University of St. Joseph's College

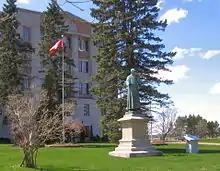
View of the main building of the former College St. Joseph, showing a monument to the founder, Pere Camille Lefebvre, CSC (1841-1895).

The University of St. Joseph's College was the leading Acadian cultural institution, an Acadian Catholic university in Memramcook, New Brunswick that closed in 1966, when it was amalgamated with two other Catholic Acadian colleges to form the secular Université de Moncton. The process of amalgamation excluded a full reflection of the founding Catholic Culture of the Acadian people, fostering a secularization of Acadian life. The Collège Saint-Joseph, the Université Sacré-Cœur in Bathurst, and the Université Saint-Louis d'Edmundston suspend their respective charters and assume the status of affiliated colleges (Collège Saint-Joseph, Collège de Bathurst, and Collège Saint-Louis) in the secular Université de Moncton, named after the city of Moncton, which in turn was named after General Robert Monckton the British General who directed the Acadian deportation.